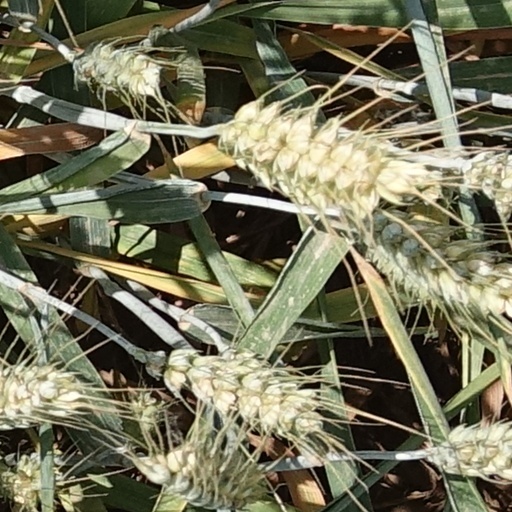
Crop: wheat